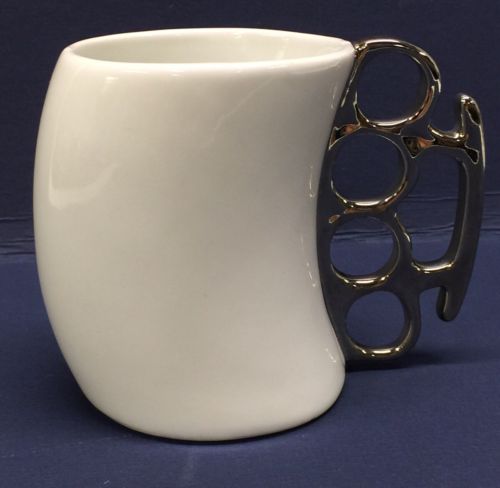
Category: mug